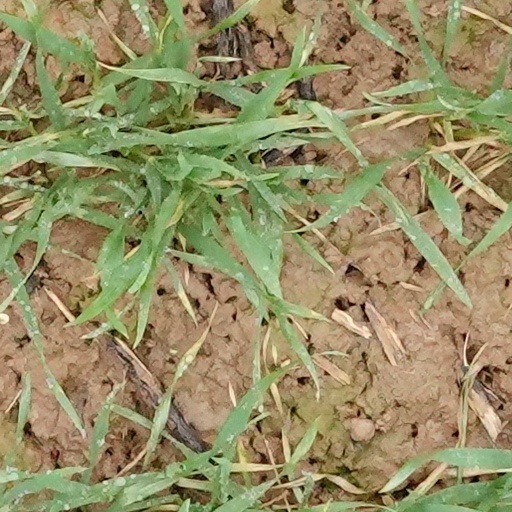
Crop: wheat